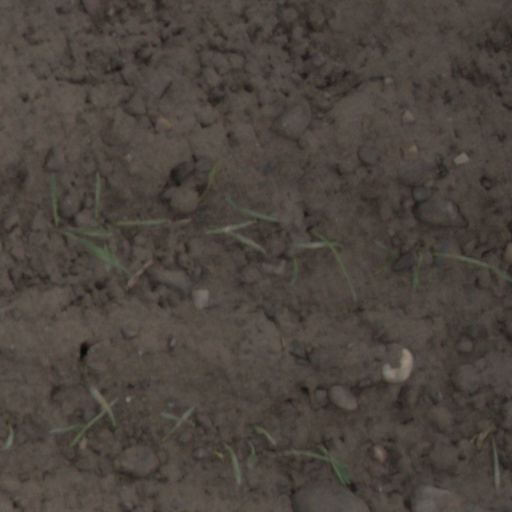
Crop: wheat